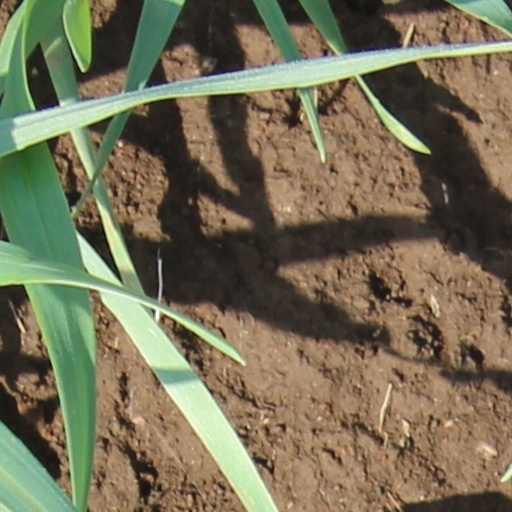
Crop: wheat